Santa Cruz, California

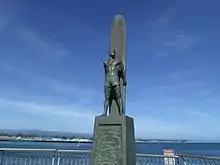
The Monument to the Surfer

The principal industries of Santa Cruz are agriculture, tourism, education (UC Santa Cruz) and high technology. Santa Cruz is a center of the organic agriculture movement, and many specialty products as well as housing the headquarters of California Certified Organic Farmers.